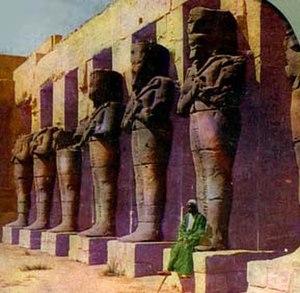
Ramsès III est le dernier grand souverain du Nouvel Empire. Pendant son règne, qui dure un peu plus de trente ans, le souverain ne cesse pas de lutter contre la corruption qui gangrène le pays ; il doit également repousser les peuples de la mer, des envahisseurs coalisés.